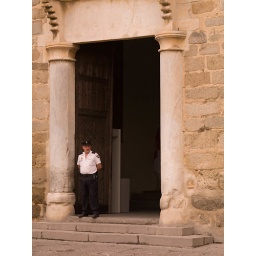
Guard standing by door